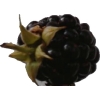
Label: blackberry